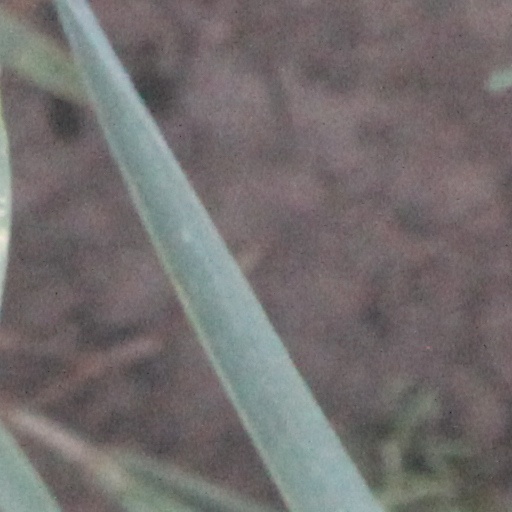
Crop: wheat